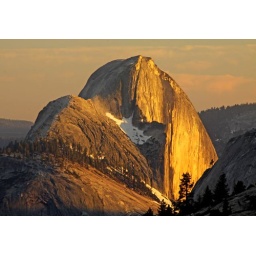
This was taken from Olmstead Point on the Tioga Road. Notice the silhoutte on the pine tree in the right lower corner.